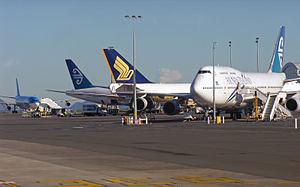
L'aéroport d'Auckland est situé à Auckland en Nouvelle-Zélande. Il est le plus gros et le plus fréquenté des aéroports néo-zélandais et sert de plateforme de correspondance à Air New Zealand.